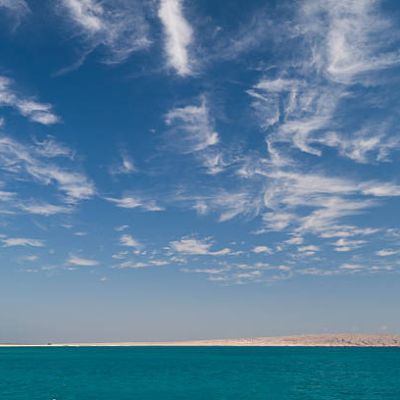
Cloud type: Cirrocumulus (Cc)